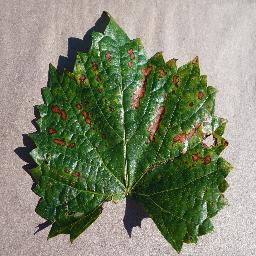
Label: Grape___Esca_(Black_Measles)